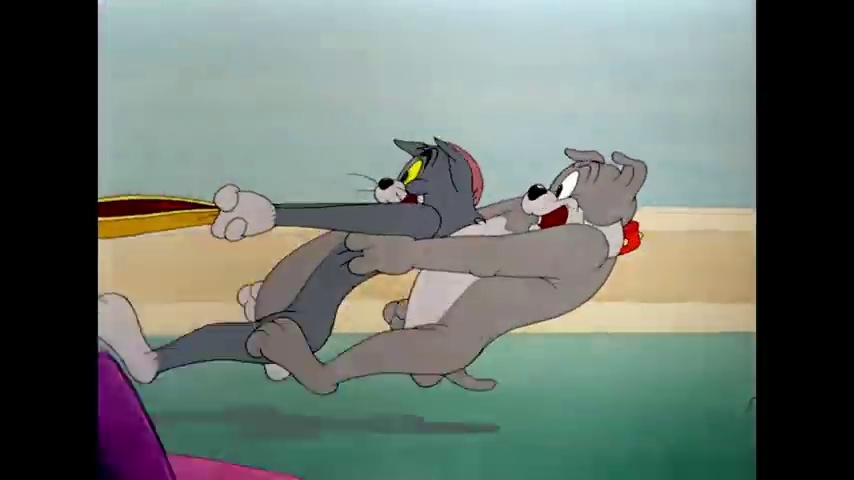
Portrait style: Cartoon Portrait